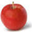
Label: apple